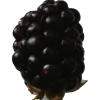
Label: blackberry